Greater and lesser magic

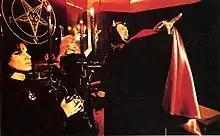
From left to right: Karla LaVey, Diane Hegarty, and Anton LaVey ritualizing in the Black House, the original headquarters of the Church of Satan

Greater magic is a ritual performed in order to focus one's emotional energy for a specific purpose. These rites are based on three major psycho-emotive themes, including "compassion" (love), "destruction" (hate), and "sex" (lust). These rituals are often considered to be magical acts, with LaVey's Satanism encouraging the practice of magic to aid one's selfish ends. Much of Satanic ritual is designed for an individual to carry out alone; this is because concentration is seen as key to performing magical acts. The ritual is referred to as an "intellectual decompression chamber", where skepticism and disbelief are willfully suspended, thus allowing the magicians to fully express their mental and emotional needs, holding back nothing regarding their deepest feelings and desires. LaVey listed the key components to successful ritual as: desire, timing, imagery, direction. LaVeyan rituals sometimes include anti-Christian blasphemies, which are intended to have a liberating effect on the participants. In some of the rituals, a naked woman serves as the altar; in these cases it is made explicit that the woman's body itself becomes the altar, rather than have her simply lying on an existing altar. There is no place for sexual orgies in LaVeyan ritual. Neither animal nor human sacrifice takes place. Children are banned from attending these rituals, with the only exception being the Satanic Baptism, which is specifically designed to involve infants.